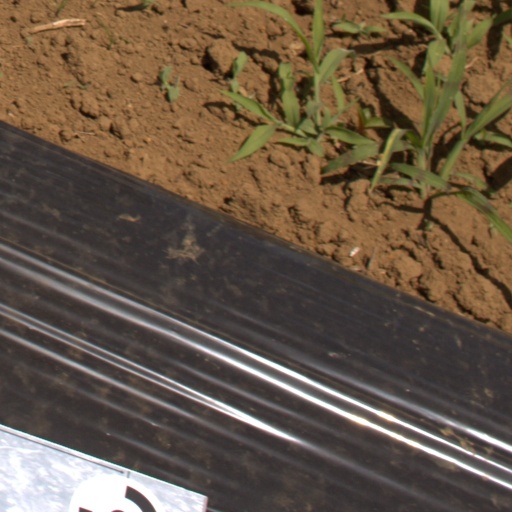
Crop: Jerusalem artichoke